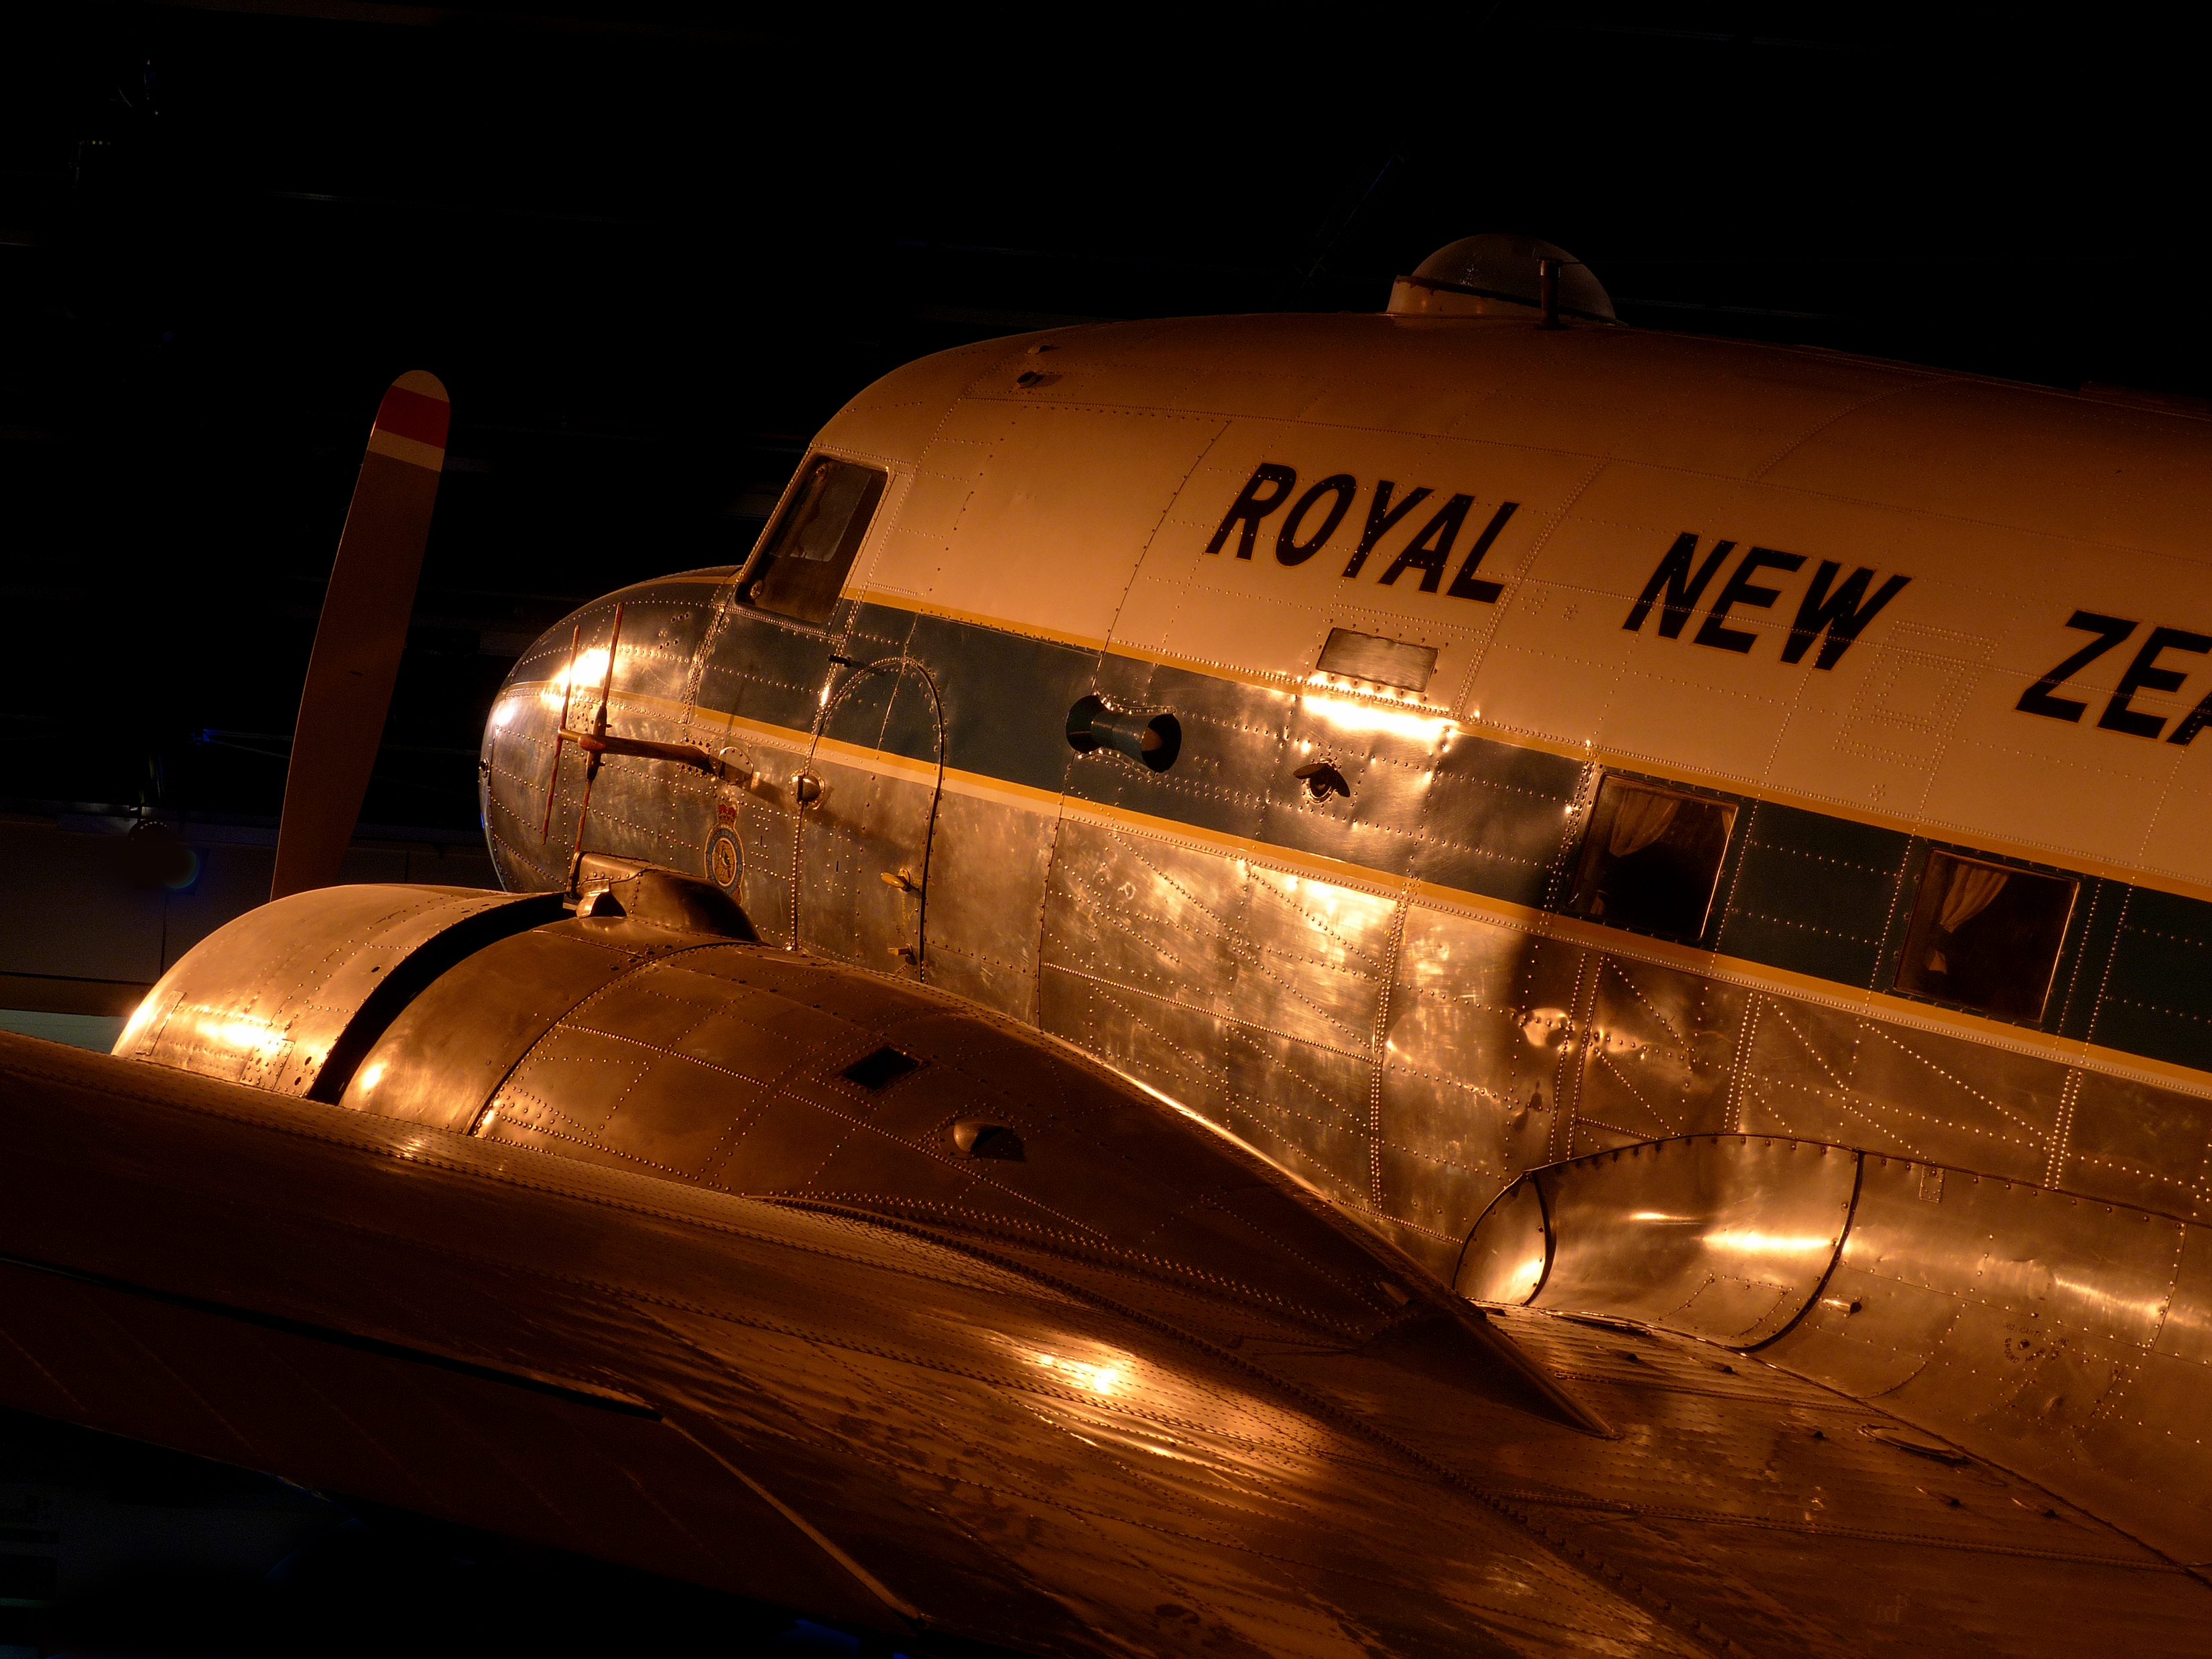
night, airplane, aircraft, vehicle, airline, aviation, space, airliner, space shuttle, jet aircraft, atmosphere of earth, narrow body aircraft, spaceplane